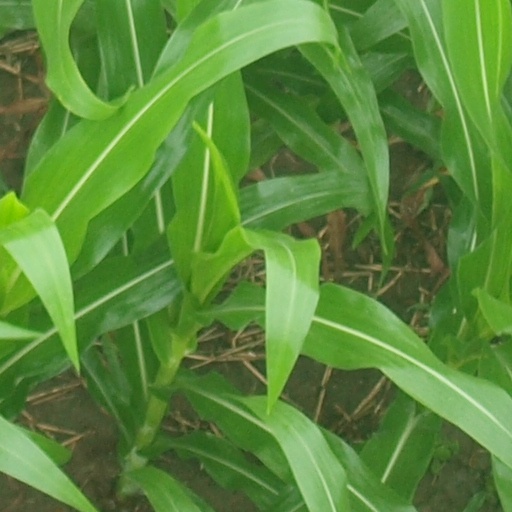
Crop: maize; corn